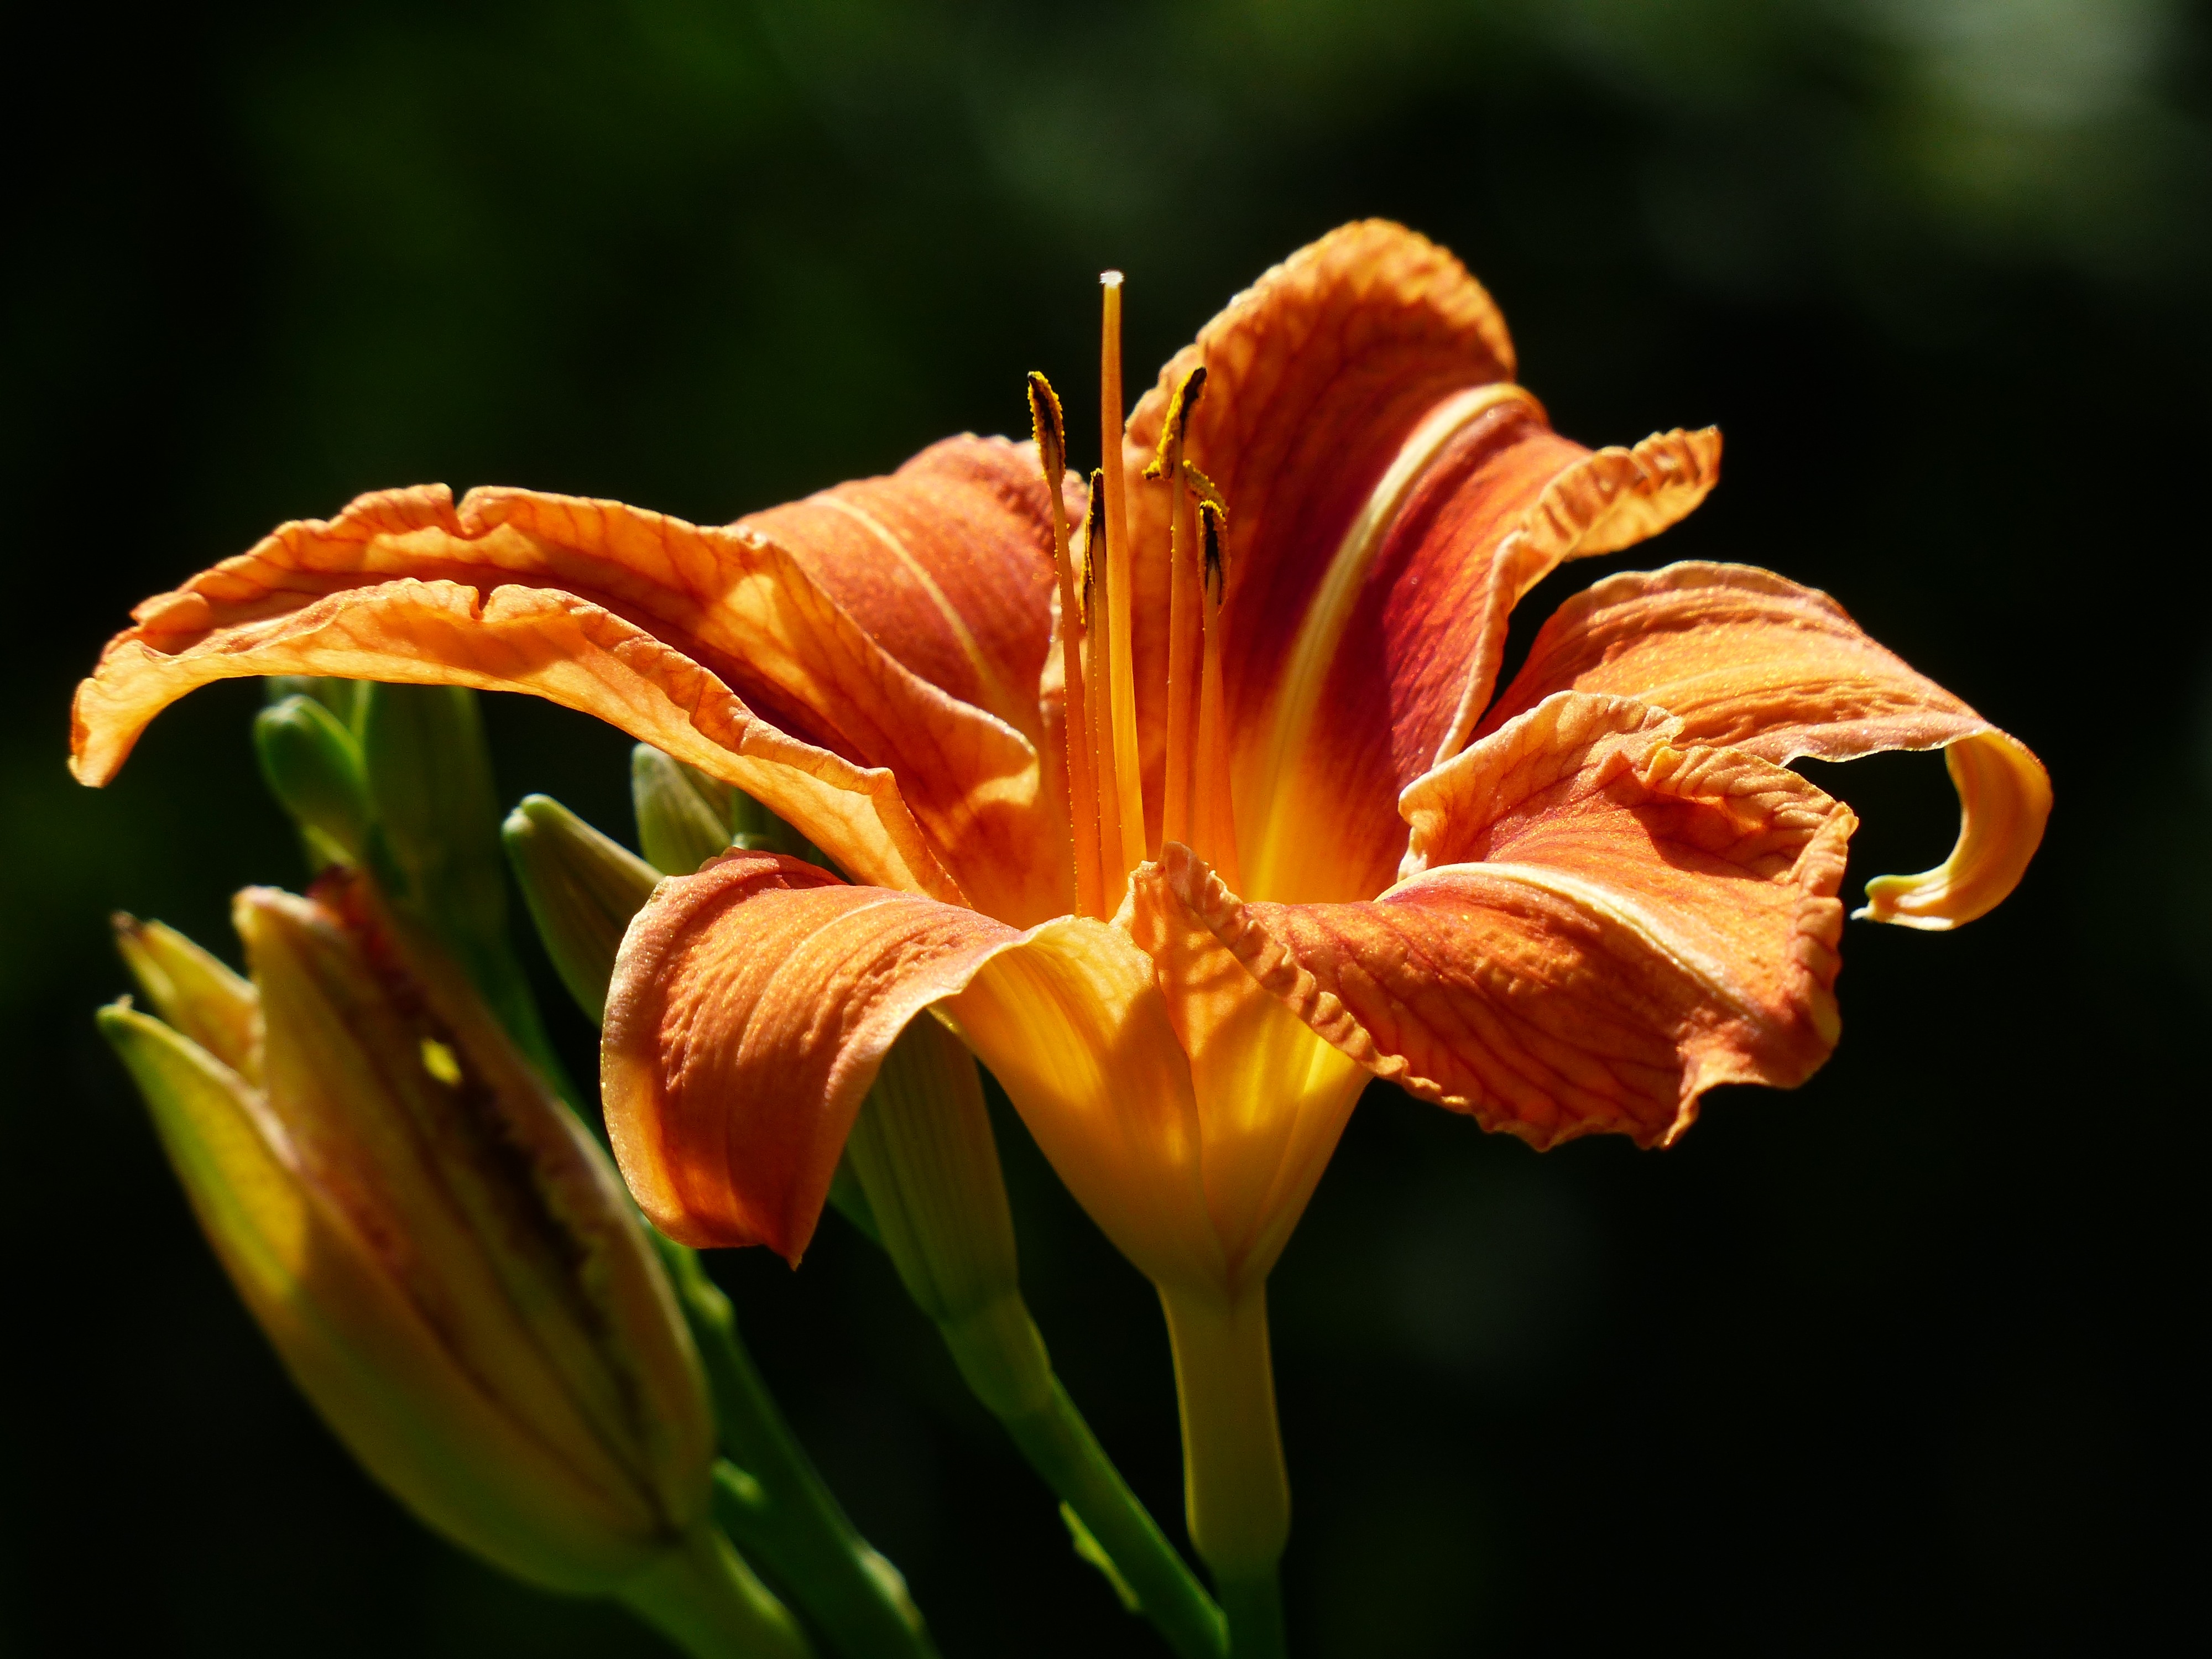
blossom, plant, flower, petal, bloom, orange, botany, yellow, garden, flora, close up, stamen, lily, daylily, stamens, anther, macro photography, hemerocallis, ovary, flowering plant, yellow red daylily, hemerocallis fulva, orange lily, plant stem, land plant, brown red daylily, web wardens daylily